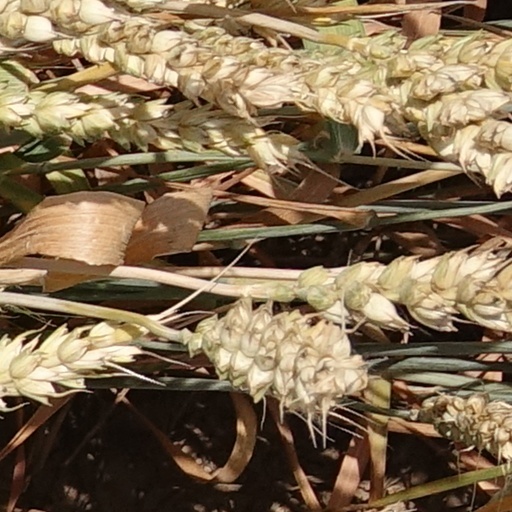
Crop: wheat